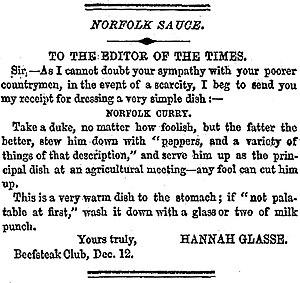
Hannah Glasse, née Allgood en mars 1708 et mort le 1ᵉʳ septembre 1770, est une cuisinière anglaise du XVIIIᵉ siècle, autrice de livre de cuisine. On se souvient d'elle surtout pour son best-seller The Art of Cookery made Plain and Easy, publié en 1747. Le livre est réimprimé dès sa première année de publication, connaît 20 éditions durant le XVIIIᵉ siècle dont la dernière en 1846.